Victor 6000

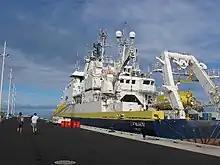
"Atalante" in 2004

From 30 April to 3 June 2002, "Victor 6000", aboard the IFREMER research ship , participated in the PHARE ("Peuplements hydrothermaux, leurs associations et relations avec l'environnement") oceanographic campaign and featured in a documentary about the expedition by .